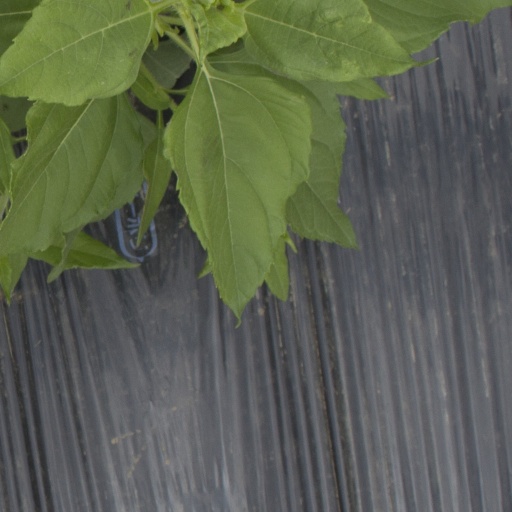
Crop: Jerusalem artichoke